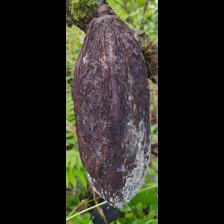
Label: phytophthora